Tim Hill (politician)

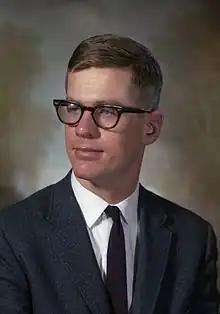
Hill in 1967

Timothy Henry Hill (born August 23, 1936) is an American lawyer and politician who has held numerous public offices in Washington, including two terms as King County Executive. He also served several years on the Seattle City Council, and in the Washington House of Representatives. Hill also lost numerous high-profile elections, including a 1992 race for United States Senate. He is a liberal Republican who, in 2006, referred to the contemporary Republican Party as being "far too conservative". Hill lives with his wife, Margot, in Seattle.